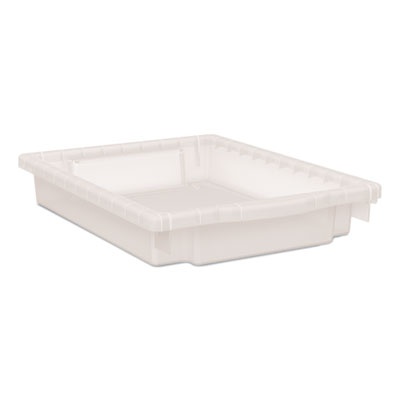
HON® Flagship® Storage Bins, 3 Sections, 12.75" x 16" x 3", Translucent White
Brand: HON COMPANY
This Flagship® Storage Bin Kit comes with two trays and four rails that can be easily added to suit your needs at any time, giving you the flexibility to meet any challenge. Front and rear handles allow for easy handling and rearranging. Translucent color for greater visibility. Easily incorporates into HON® Class-ifi™, Flagship® and SmartLink™ modular storage cabinets. Number of Compartments: 1; Boxes/Bins Material Family: Plastic; Material(s): Plastic; Width: 12.75". Kit comes with two trays and four rails that can be easily added to suit your needs at any time, giving you the flexibility to meet any challenge. Front and rear handles allow for easy handling and rearranging. Translucent color for greater visibility. Easily incorporates into HON® Class-ifi™, Flagship® and SmartLink™ modular storage cabinets. Item Number: HONHFMBIN3 GTIN: 00193492618560 Shipping Dimensions | Width: 15.875 in. Height: 6.125 in. Length: 19.375 in. Weight: 6 lbs. Backed by the HON Full Lifetime Warranty.
Category: Furniture > Cabinets & Storage > Closet Parts & Accessories > Closet Bins